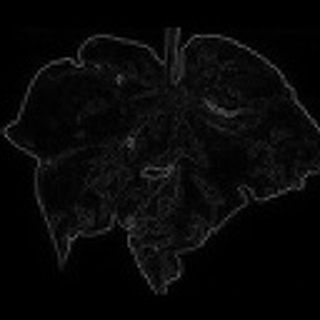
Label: cotton_bacterial_blight